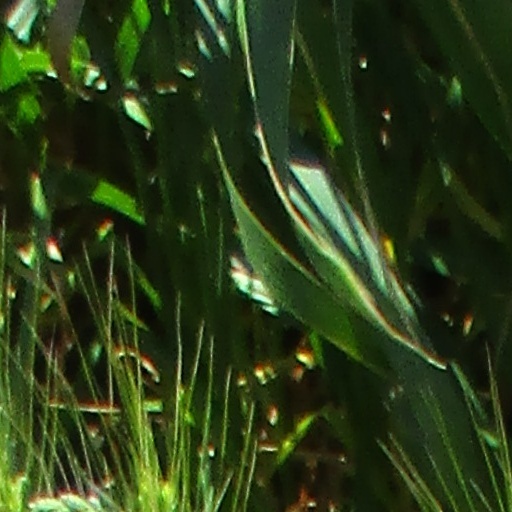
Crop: wheat